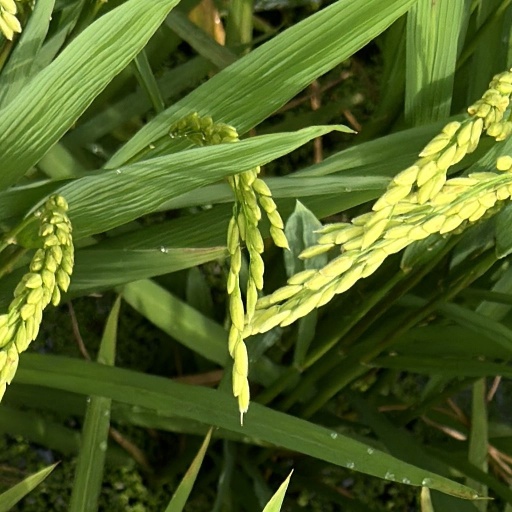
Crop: rice